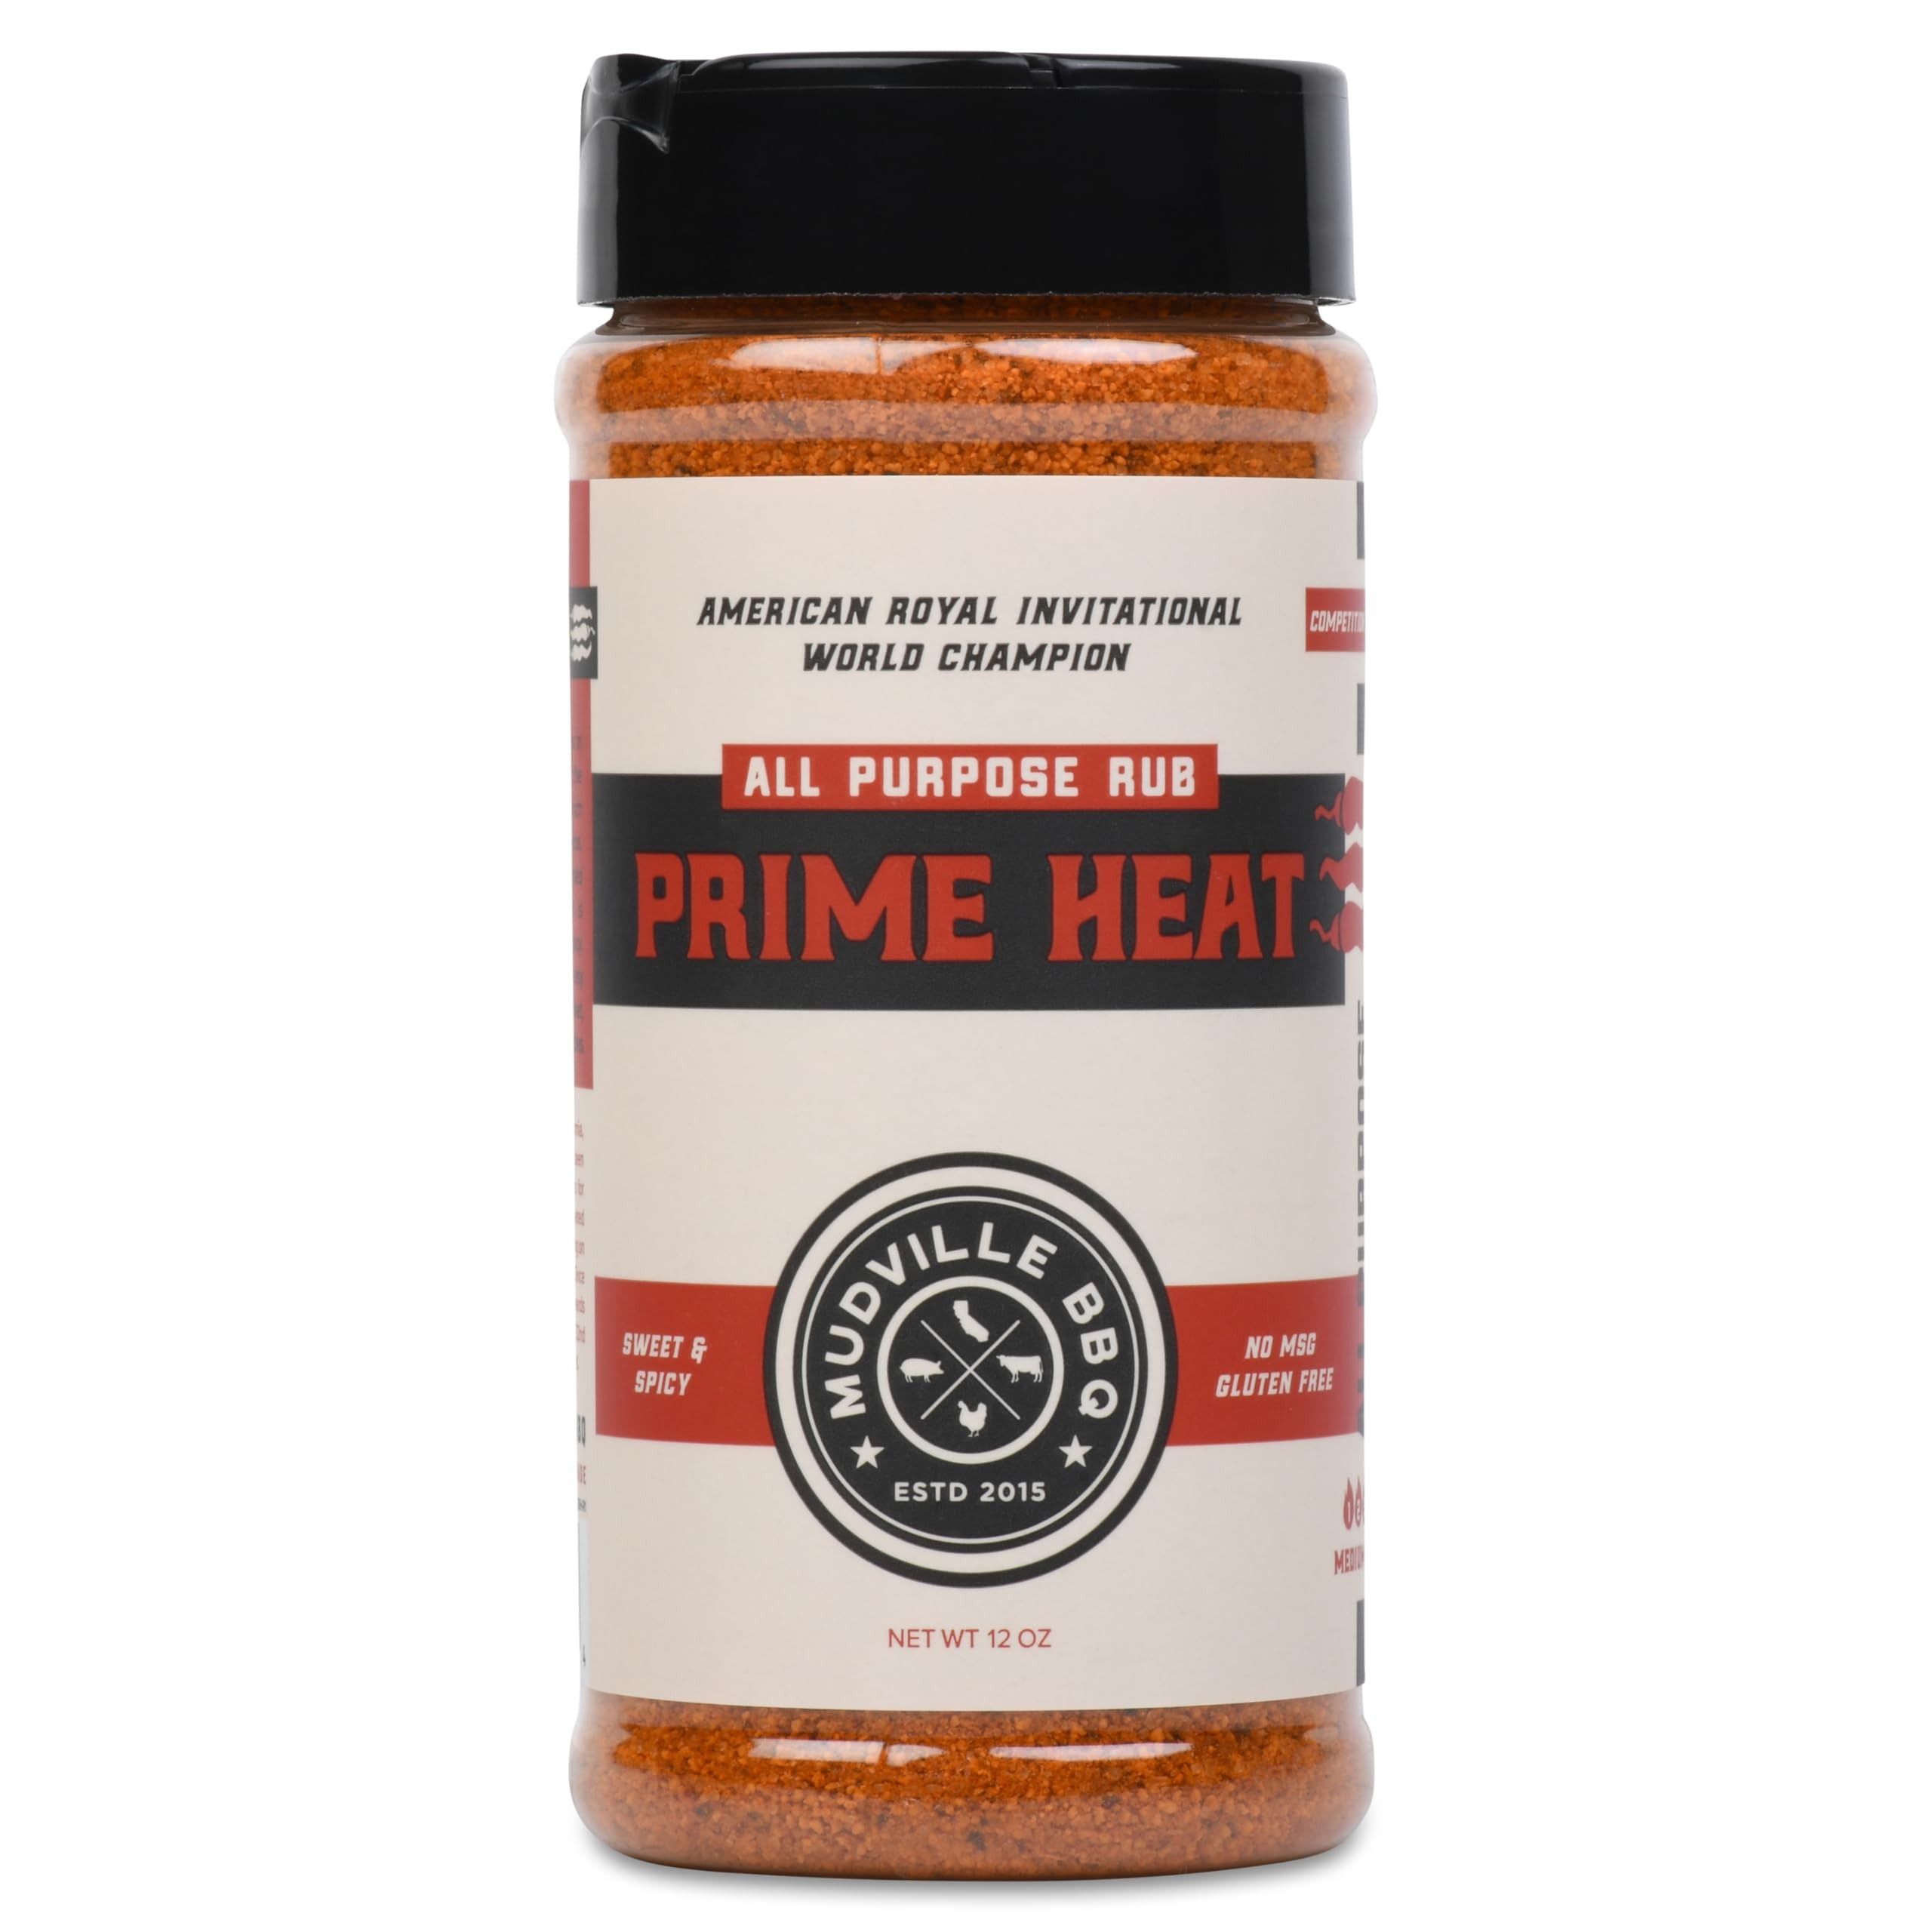
Item Name: Mudville BBQ Prime Heat All Purpose BBQ Rub Seasoning, World Champion Pitmaster Recipe, 12 oz Shaker Bottle
Bullet Point 1: WORLD CHAMPIONSHIP FLAVOR: Hand-crafted by the 2019 American Royal Invitational World Champion.
Bullet Point 2: ALL-NATURAL INGREDIENTS: This rub is MSG and gluten free and a perfect balance of sweet and heat with the crisp taste of Habanero and the rich smokiness of roasted Jalapeno.
Bullet Point 3: EASY-TO-USE AND GREAT ON ANYTHING: Mudville BBQ Prime Heat is perfect for a wide variety of cuts including ribs, chops, brisket, burgers, tri-tip, chicken, or vegetables..
Bullet Point 4: COMPETITION TESTED & BACKYARD APPROVED: Our rub has been used in World Championships by World Champions and used by Pitmasters around the world to win multiple championships and awards.
Bullet Point 5: VETERAN OWNED & USA MADE: Mudville BBQ was founded and owned by a US Army Veteran and all our products are proudly made in America.
Product Description: Prime Heat combines the same sweet and savory flavors in our Prime Sweet rub with the crisp taste of Habanero and the rich smokiness of roasted Jalapeno. The result is a perfectly blended sweet heat seasoning that is packed with flavor yet not too spicy. This rub is perfect for a wide variety of cuts including ribs, chops, brisket, burgers, tri-tip, chicken, or vegetables.
Value: 12.0
Unit: Ounce

Price: 19.49